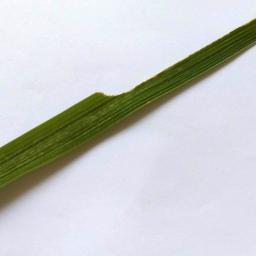
Label: Rice___Healthy